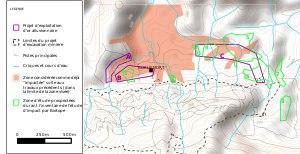
La Montagne d’or est un projet d’exploitation minière d'une concession aurifère de l'ouest de la Guyane française porté par la Compagnie Minière Montagne d'Or, une coentreprise de la société junior canadienne Columbus Gold, chargée de l'exploration, et de la société russe Nordgold, chargée de l’extraction.